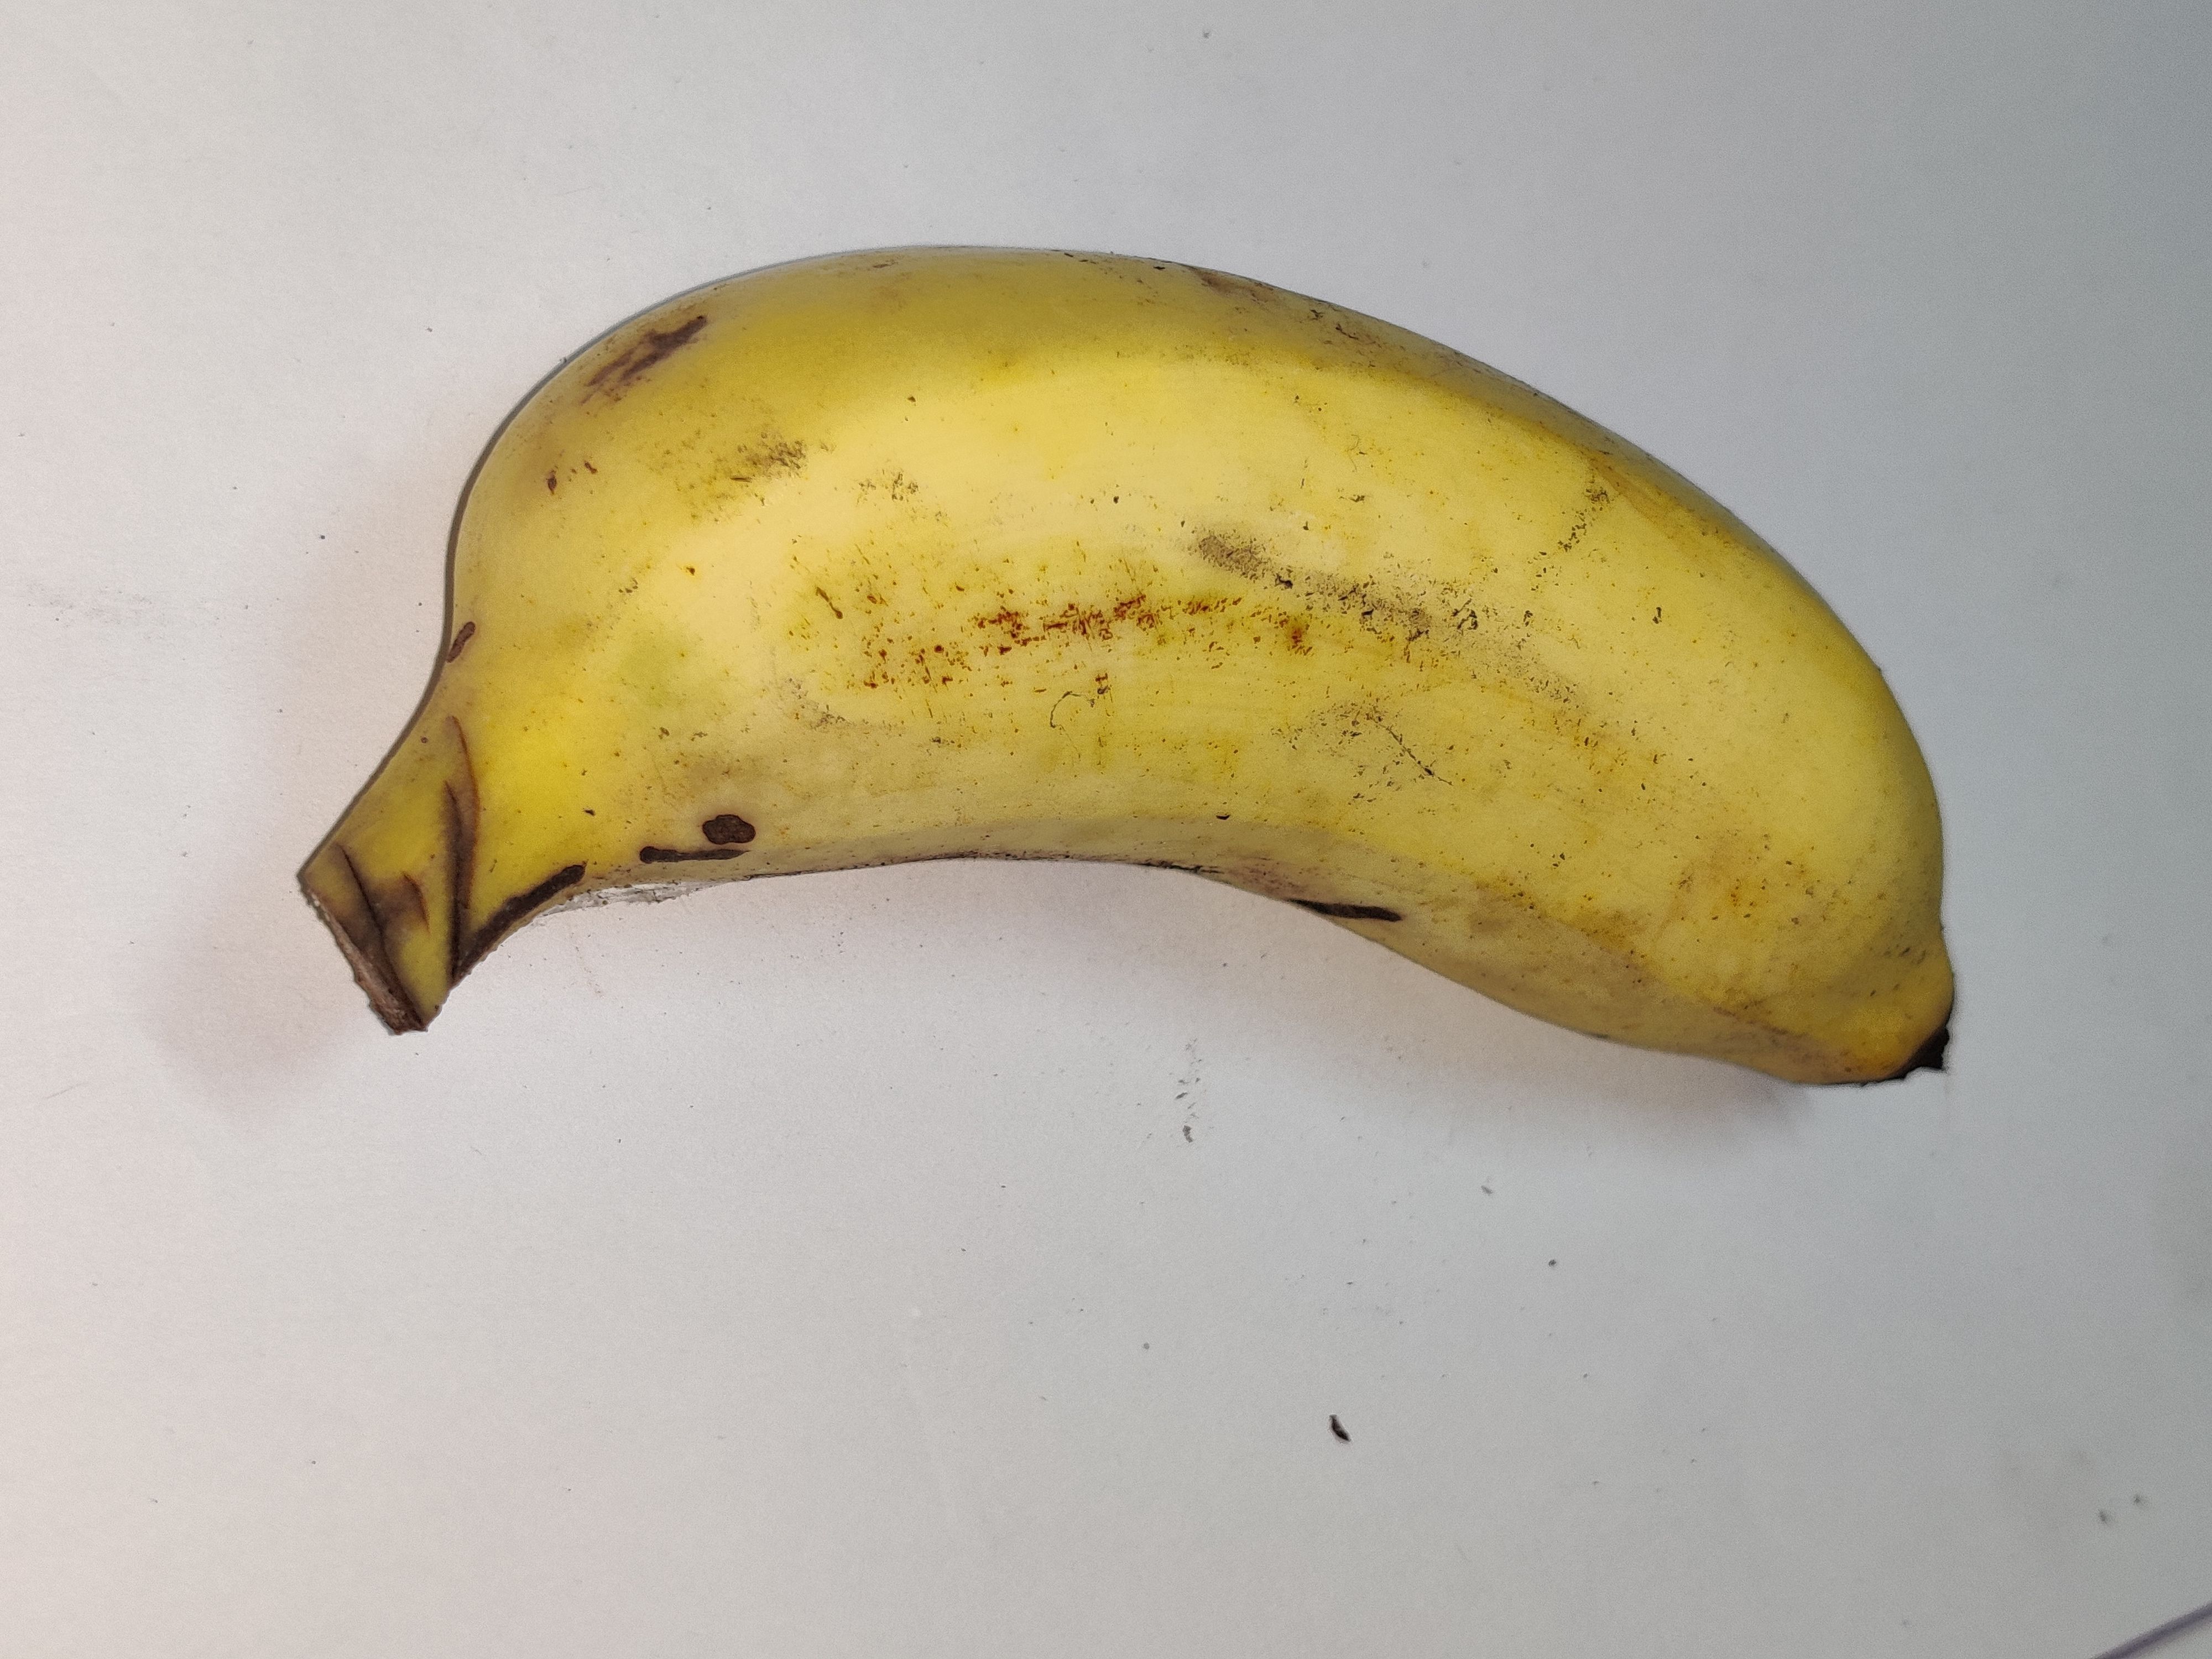
Fruit: banana
Grade: 1st-grade